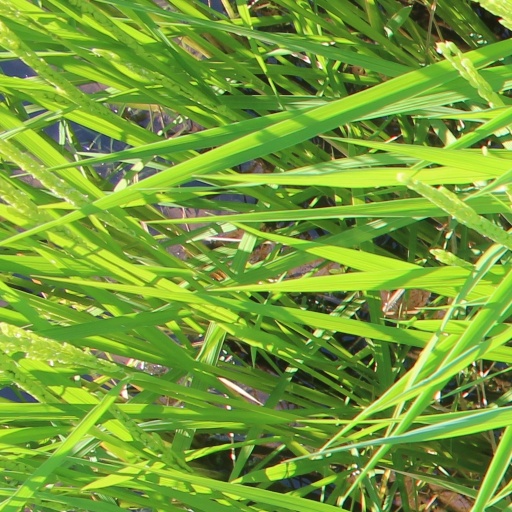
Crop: rice